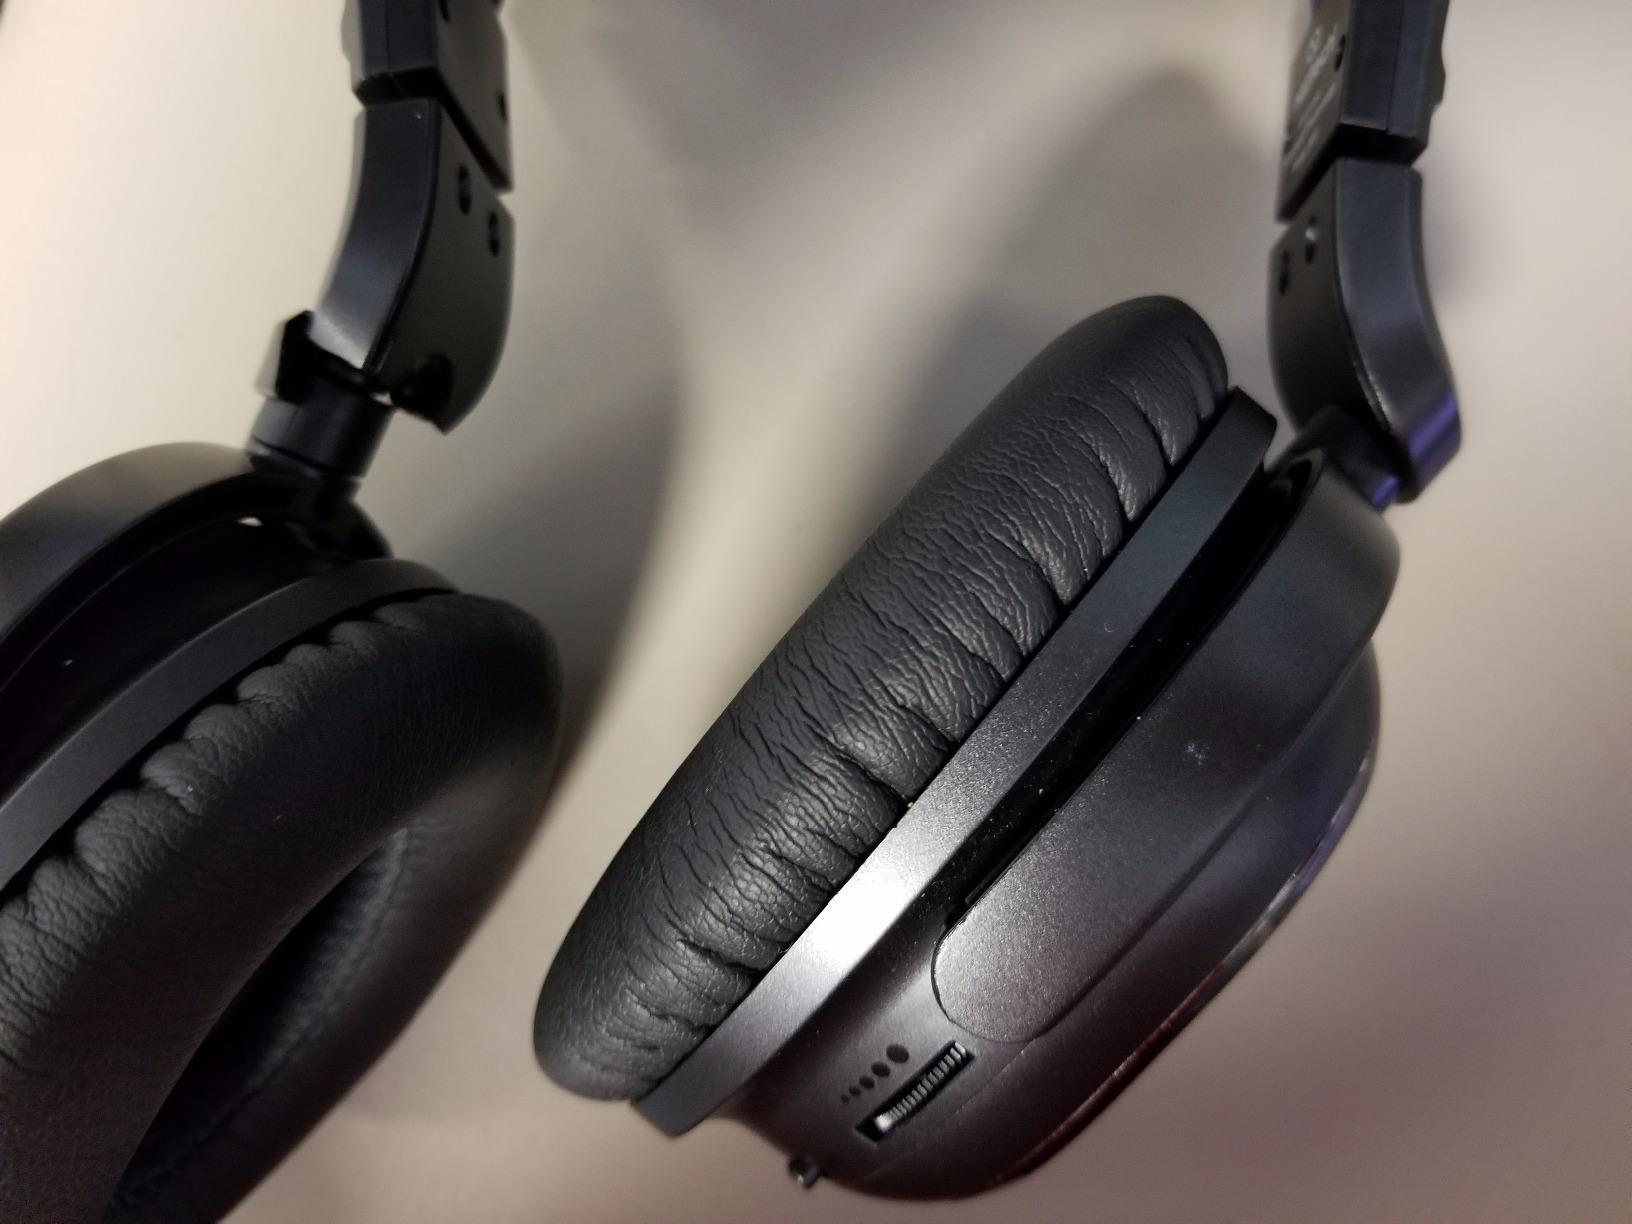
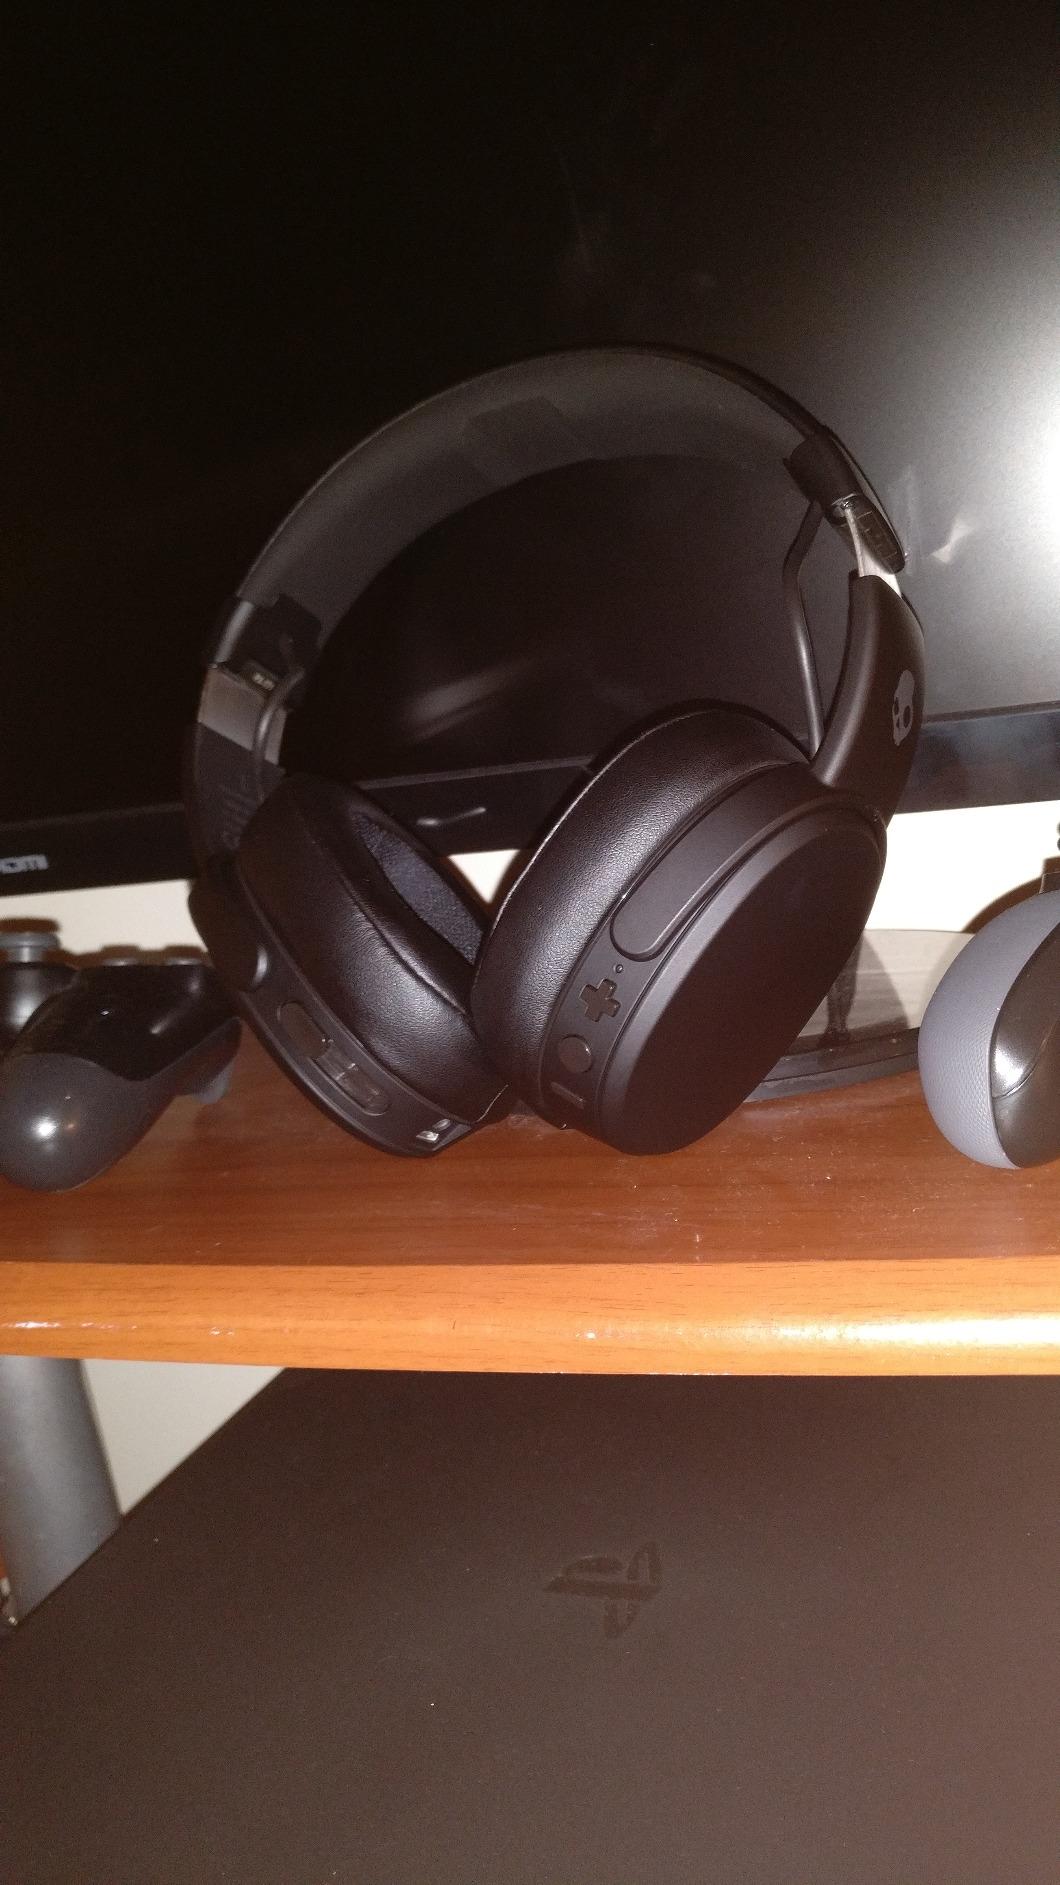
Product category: headphones
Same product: no